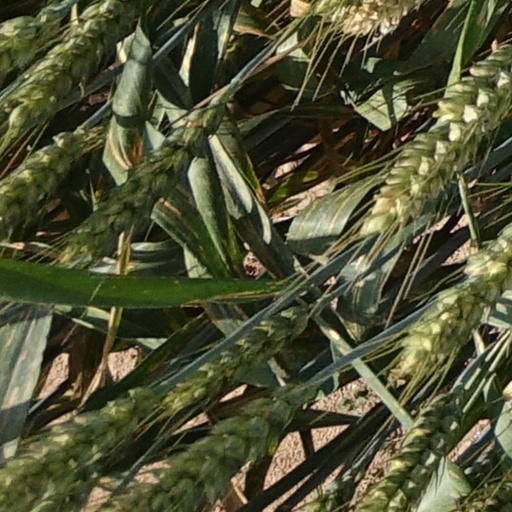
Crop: wheat